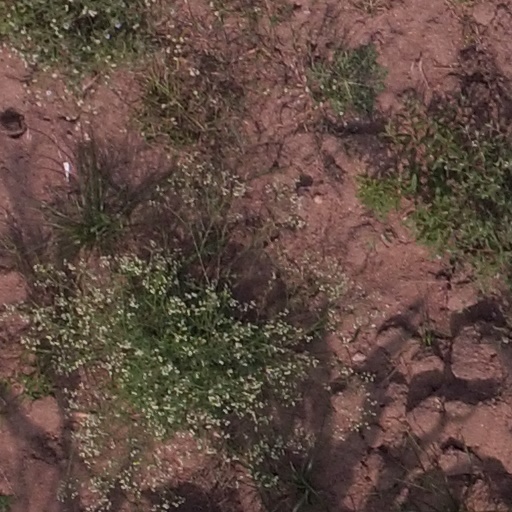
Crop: maize; corn